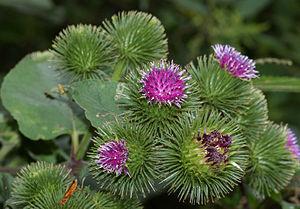
La Grande Bardane, également appelée Bardane officinale ou Bardane commune, est une espèce de plante herbacée annuelle ou bisannuelle de la famille des Astéracées. Elle possède de nombreuses propriétés favorables à la santé et constitue une plante traditionnelle des médecines populaires. Elle est également cultivée comme plante potagère pour sa racine consommée comme légume.